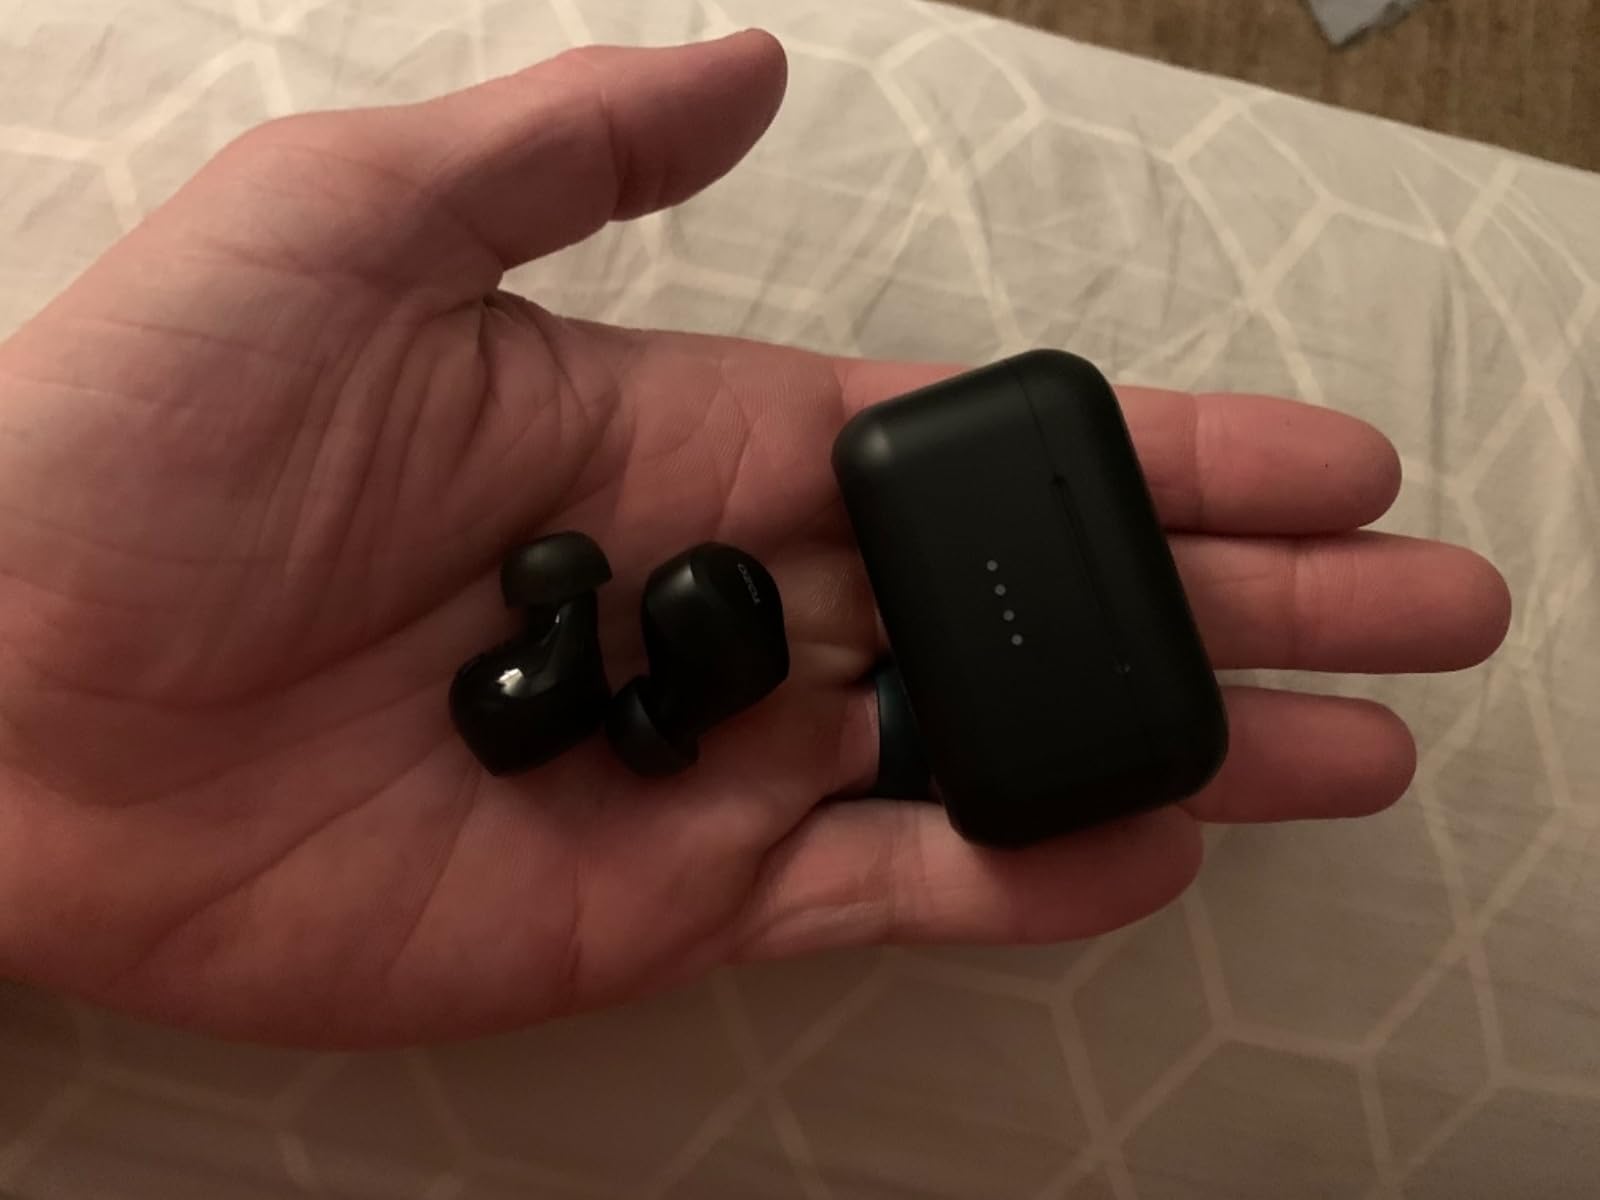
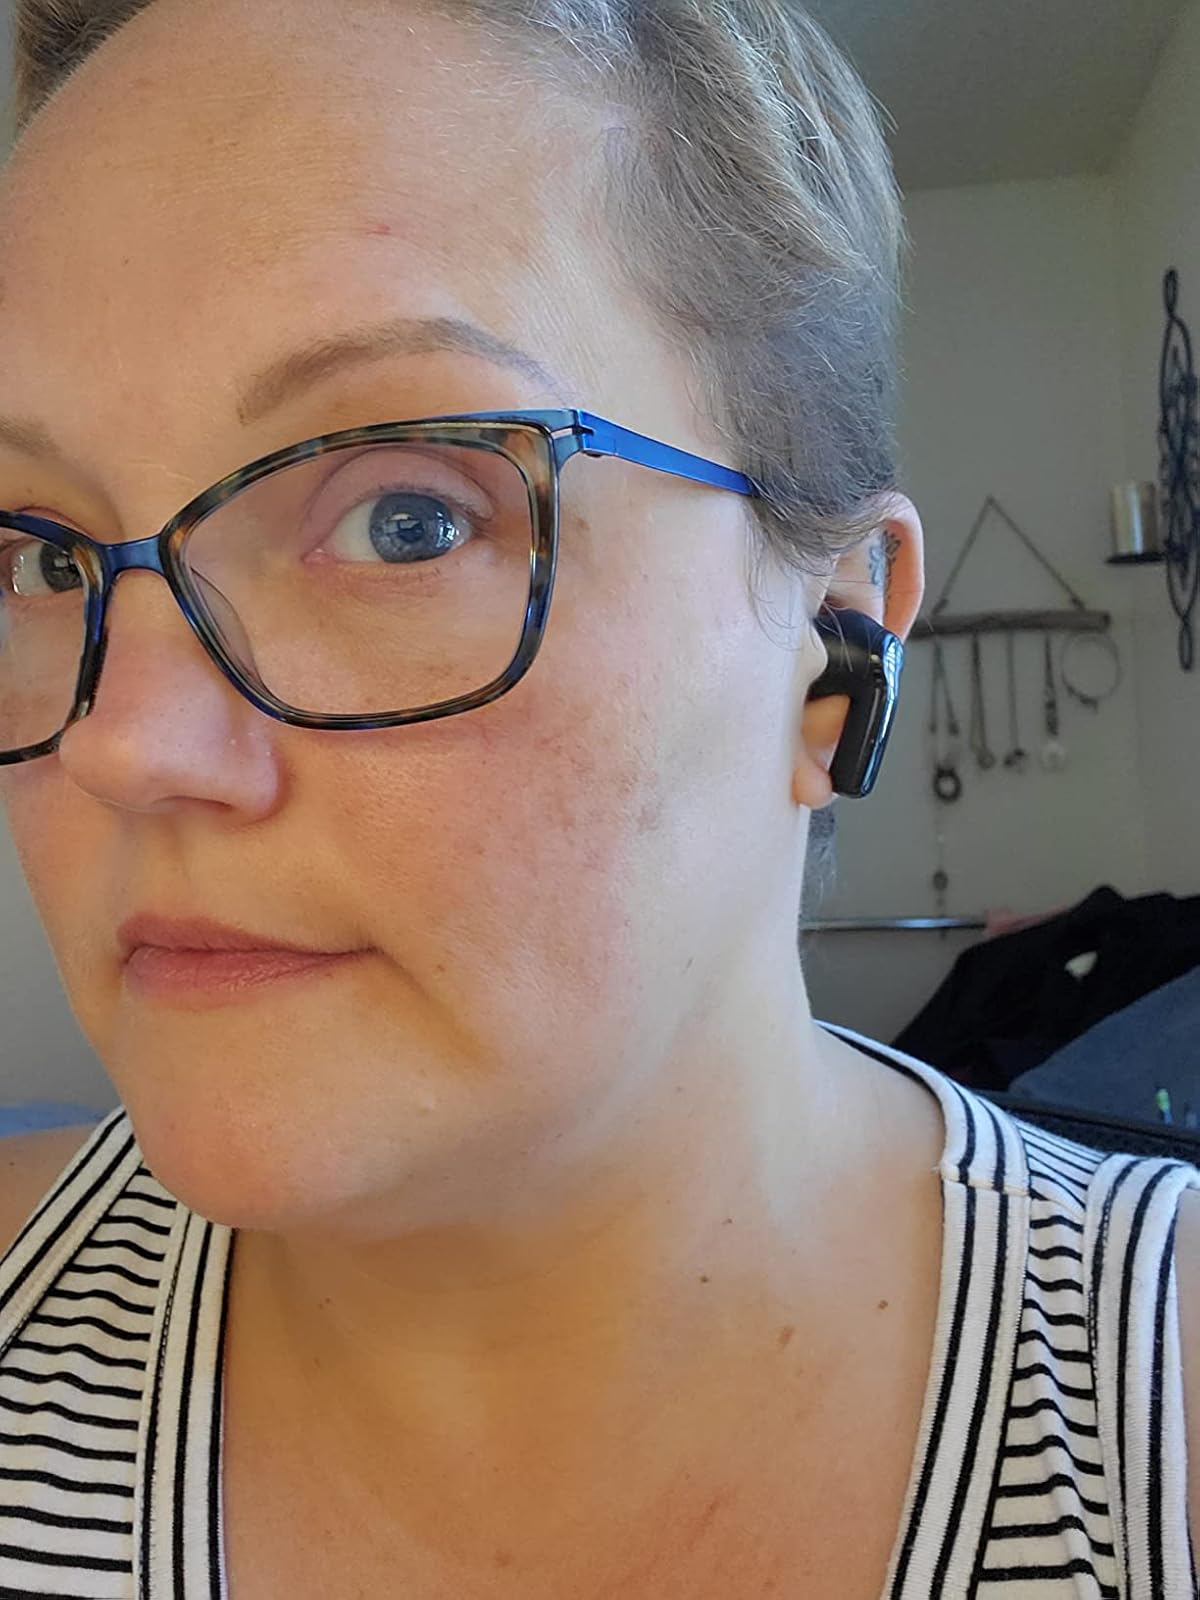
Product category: earbuds
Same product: no